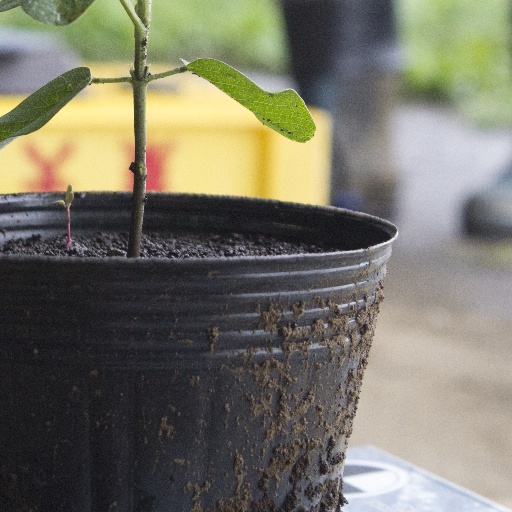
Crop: soybean